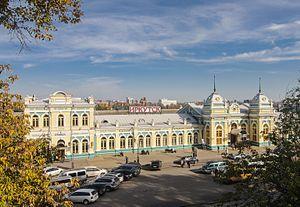
La liste des gares du Transsibérien indique les principales localités desservies de Moscou à Vladivostok, ainsi que la distance en kilomètres depuis Moscou.
"La gare d'Irkoutsk-Passajirski est une gare ferroviaire de voyageurs, du chemin de fer de Sibérie orientale, située dans la ville d'Irkoutsk en Russie. Elle fait partie de la ""Direction des gares ferroviaires de Sibérie orientale"" et de la filiale de la ""Direction des gares ferroviaires OAO"".